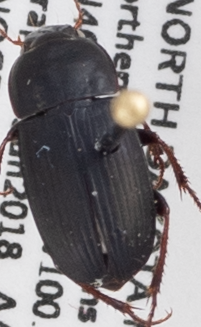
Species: Harpalus opacipennis
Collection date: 2018-06-19
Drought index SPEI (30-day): -0.32
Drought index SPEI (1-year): -0.1
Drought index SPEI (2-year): -0.17